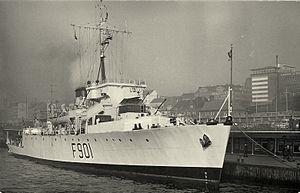
F901 Lecointe (ex-HMCS Wallaceburg de la Marine royale canadienne)